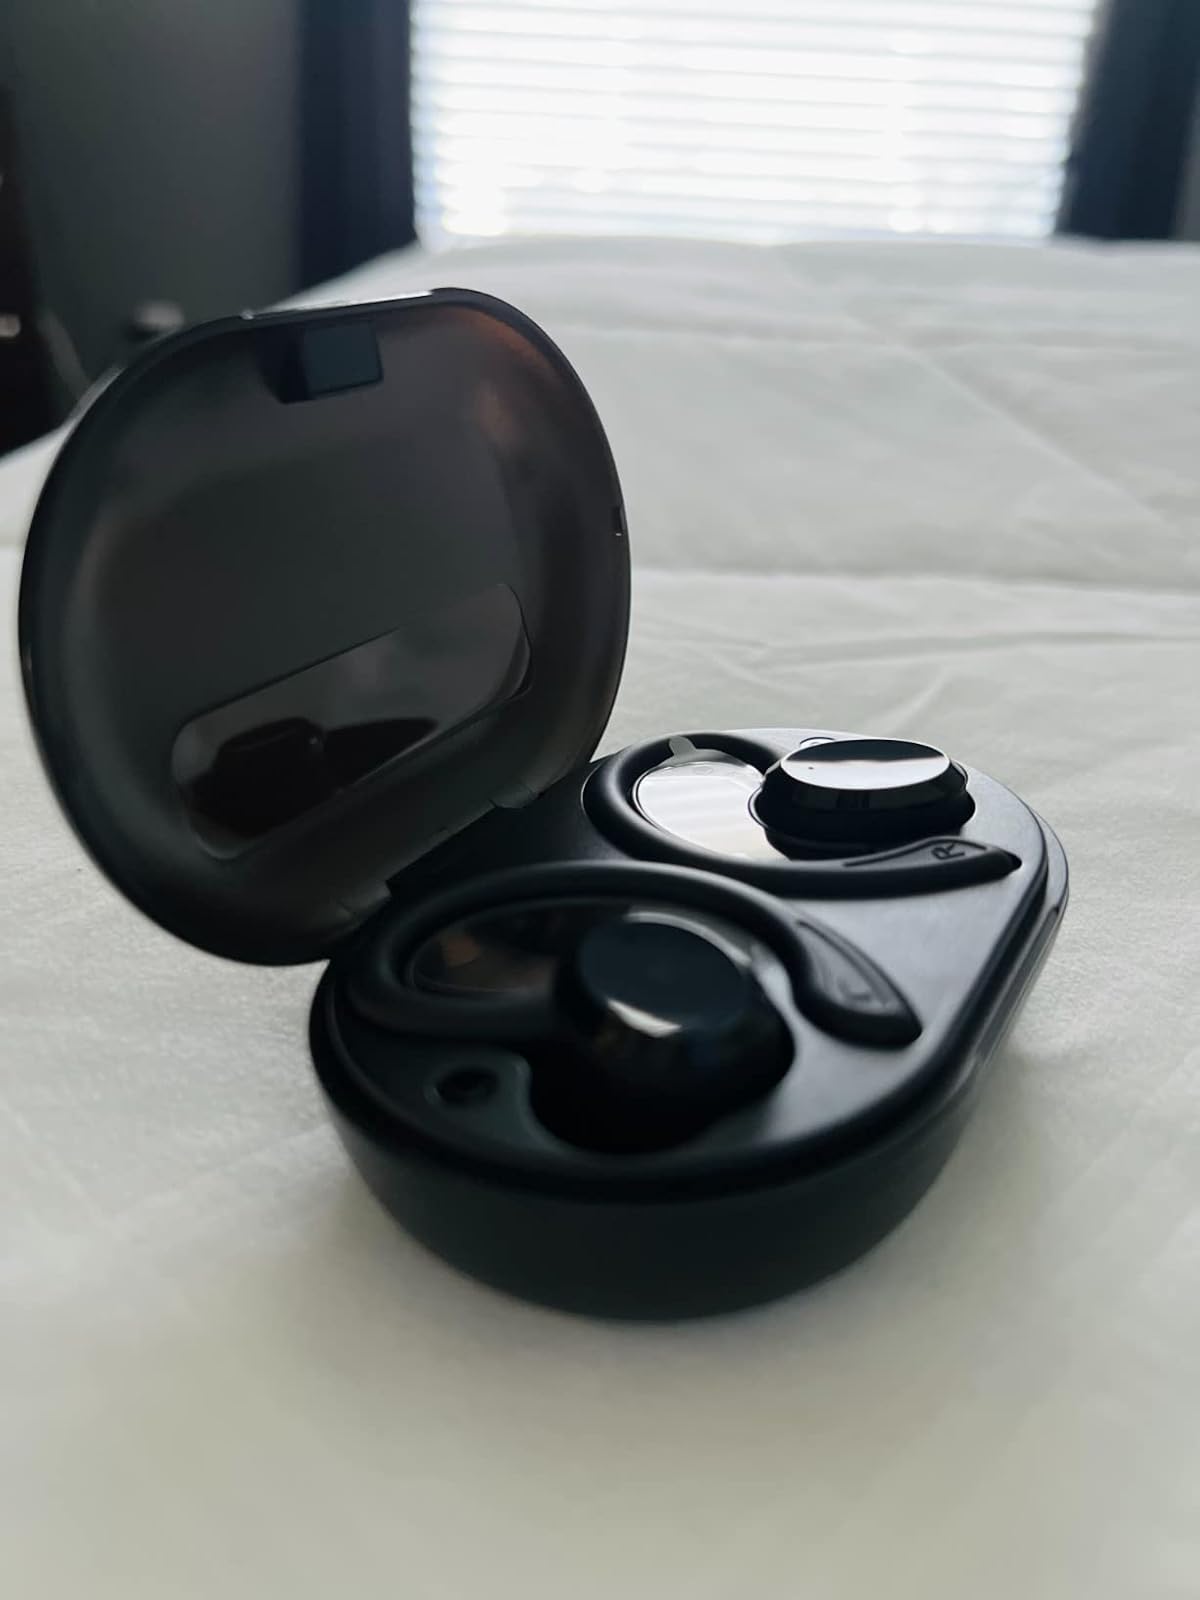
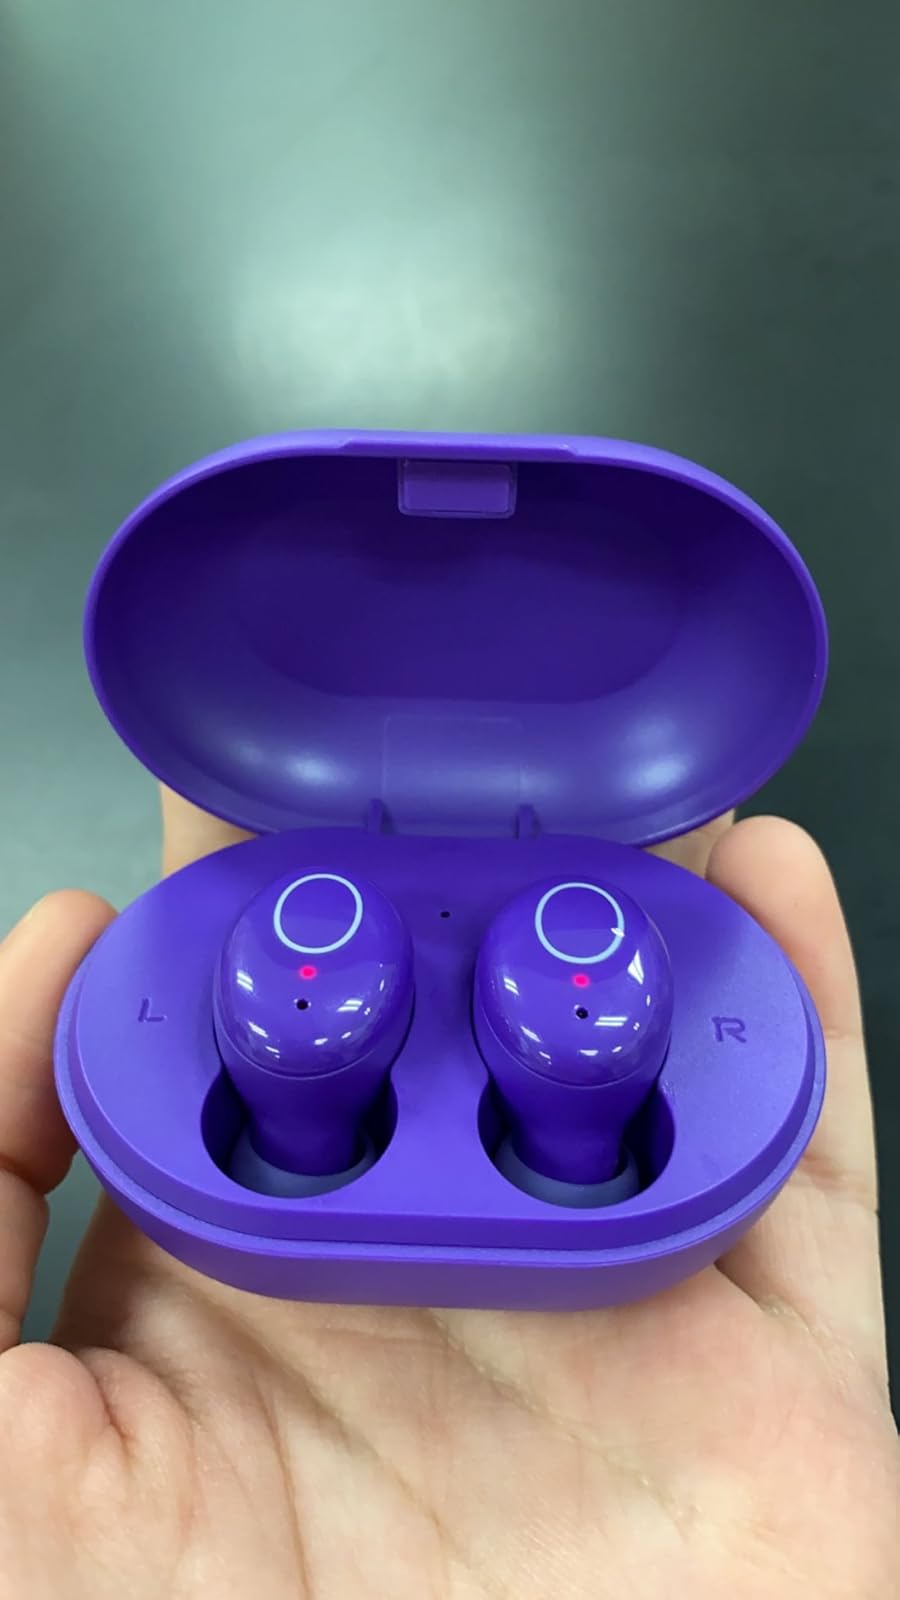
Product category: earbuds
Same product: no